Ichthys

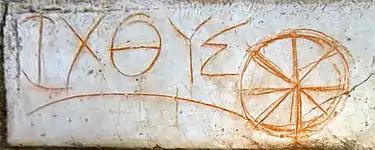
An early circular ichthys symbol, created by combining the Greek letters ΙΧΘΥΣ, Ephesus.

The first appearances of the ichthys in Christian art and literature dates to the 2nd century. The symbol's use among Christians had become popular by the late 2nd century, and its use spread widely in the 3rd and 4th centuries.